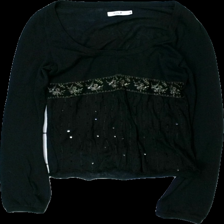
View: front
Type: Top
Category: Ladies
Brand: Not in the list
Brand text on label: Vila
Colors: Black
Material: 62% polyester, 38% cotton
Pattern: Other
Cut: Regular, C-collar
Size: S
Season: All
Damage: pilling
Damage location: top left
Damage 2: pilling
Damage 2 location: top right
Price range: <50
Recommended usage: Export